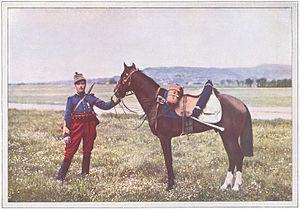
Un brigadier des Chasseurs d'Afrique (1er Régiment) et son cheval, Bataille de la Marne, 1914-1915. Reproduction pour la presse d'un autochrome, ce n'est pas une photo coloriée.Русский: Бригадир французских африканских охотников (1-й полк) со своей лошадью. Битва на Марне, 1914 — 1915 ujlf. Воспроизведение для печати из автохрома, а не раскрашенное изображение.
Les Chasseurs d'Afrique étaient des unités de cavalerie appartenant à l'Armée d'Afrique qui faisait partie de l’armée de terre française.
Jules Claudin Gervais dit Gervais-Courtellemont, est un photographe français, né le 1ᵉʳ juillet 1863 à Avon et mort le 31 octobre 1931 à Coutevroult, est un photographe français, expérimentateur de l'épreuve en couleurs dite autochrome.